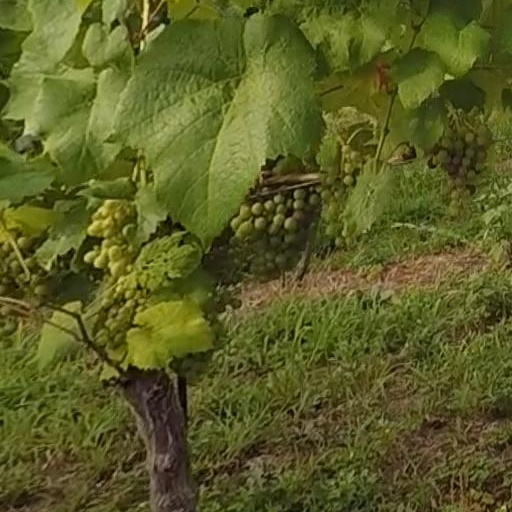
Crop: grape